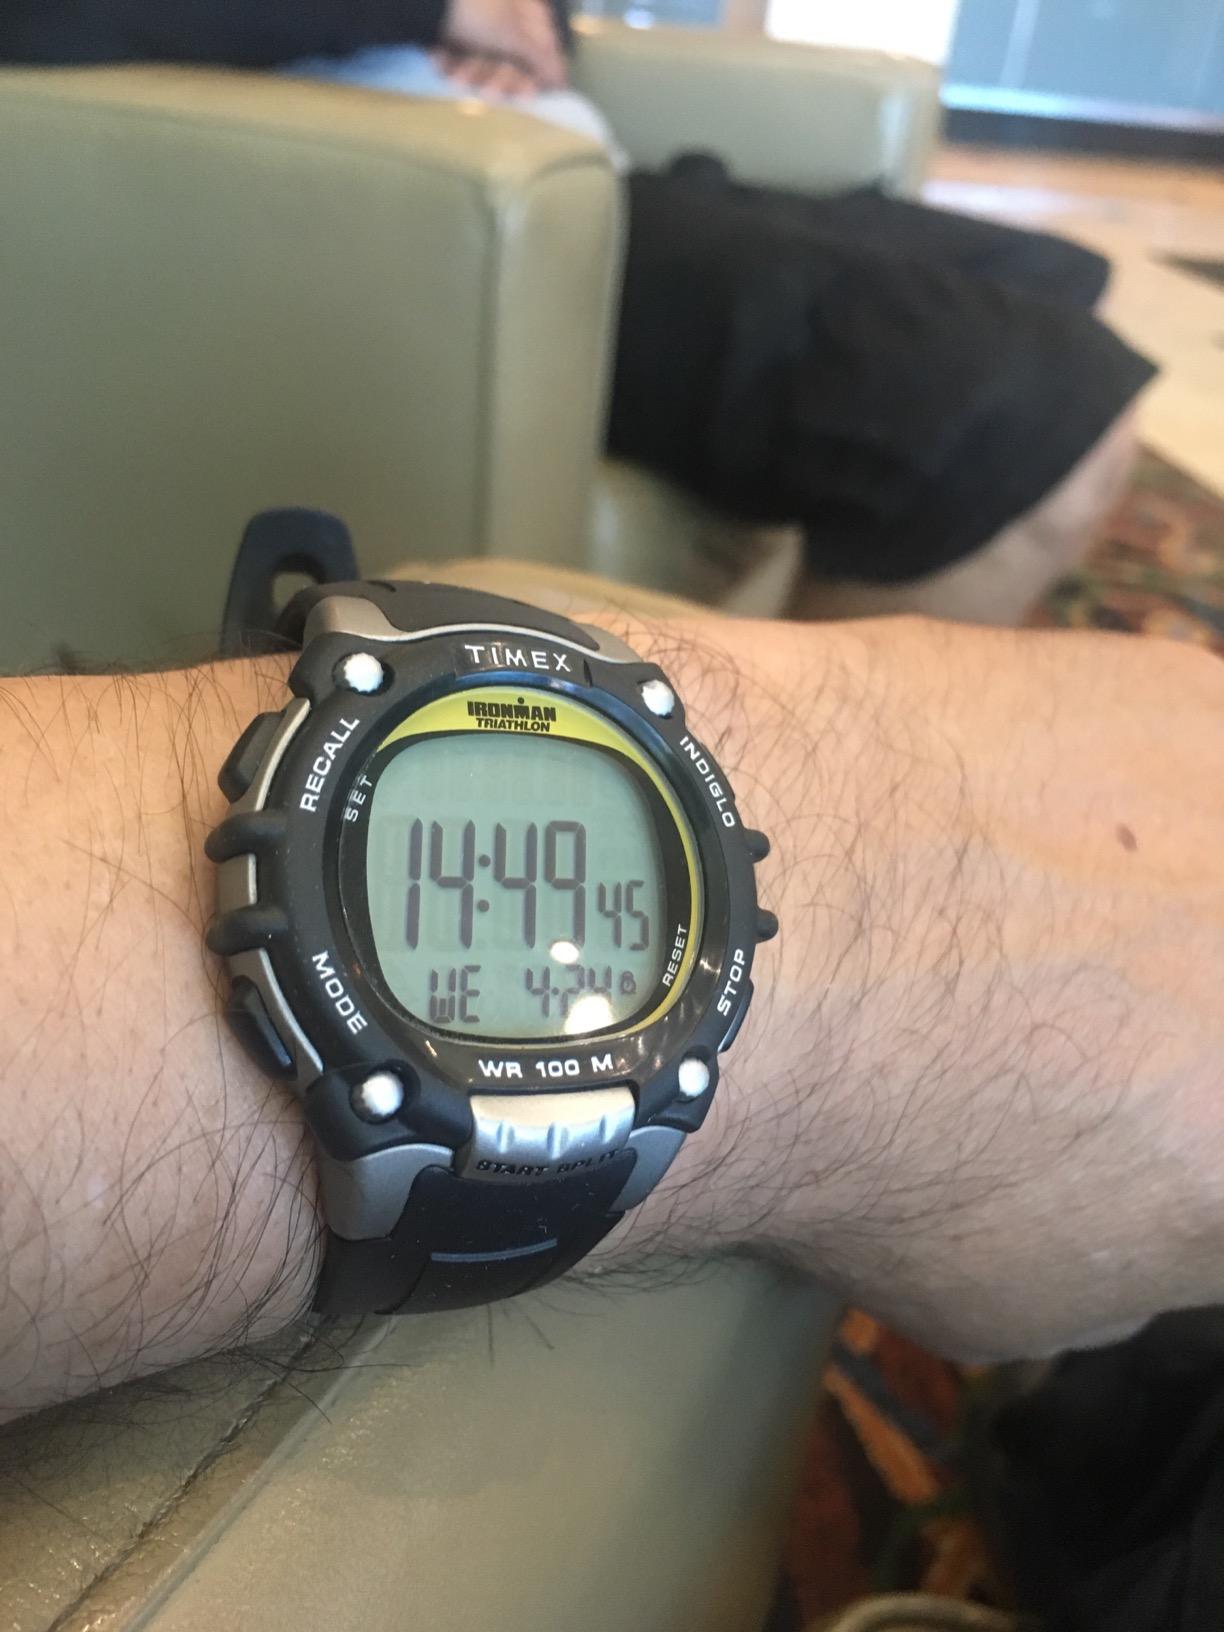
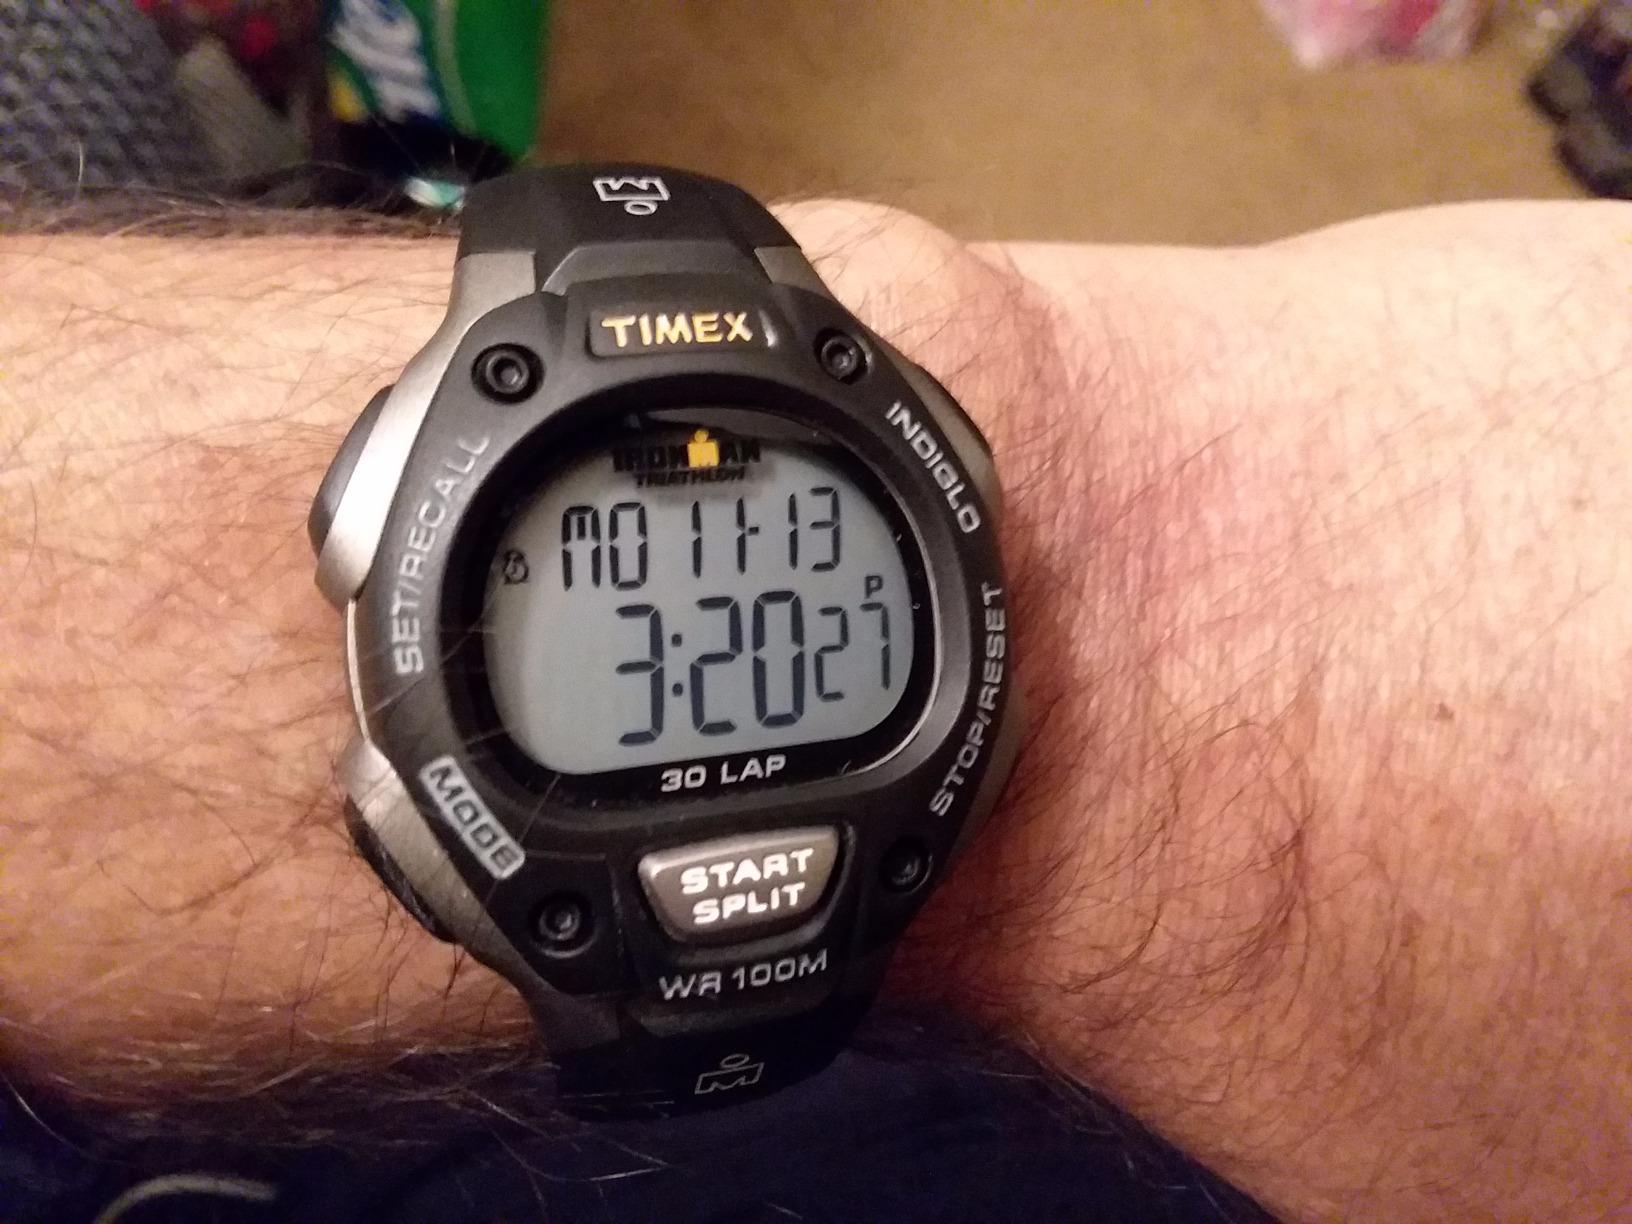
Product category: accessories_watch
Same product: no